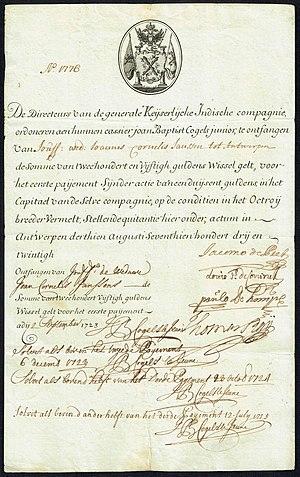
La croix de Bourgogne est un emblème héraldique d'origine bourguignonne, qui consiste en une croix de saint André rouge jonchée de nœuds de branches coupées.
La Compagnie d'Ostende dont le nom officiel était Compagnie générale, impériale et royale des Indes, fut une compagnie privée créée dans les Pays-Bas méridionaux au début du XVIIIᵉ siècle pour commercer avec les Indes. Le succès des compagnies néerlandaise, anglaise et française des Indes orientales incita les marchands et armateurs d'Ostende, dans les Pays-Bas méridionaux, dans le Saint-Empire, alors possession personnelles des empereurs de la Maison d'Autriche, à établir des liens commerciaux directs avec les Indes. L'empereur Charles VI encouragea ses sujets à lancer des souscriptions pour la nouvelle compagnie, mais ne garantit pas de charte ou de lettre de patente. La Compagnie fut dissoute en 1731 mais survit à Banquibazar jusqu’en 1744.